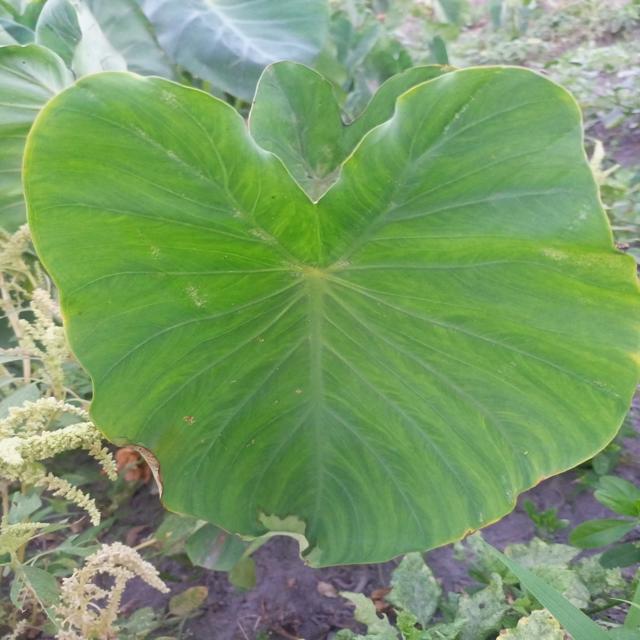
Label: Early_Blight